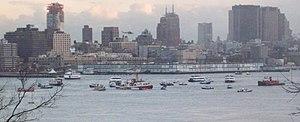
Le 15 janvier 2009, un Airbus A320 effectuant le vol US Airways 1549 est victime d'une collision aviaire suivie d'une panne des deux moteurs au-dessus de la ville de New York, aux États-Unis. L'avion de la compagnie américaine US Airways, piloté par Chesley Sullenberger et son copilote Jeffrey Skiles, percute une compagnie de bernaches du Canada peu après avoir décollé de l'aéroport LaGuardia de New York. Le commandant de bord Sullenberger parvient à faire amerrir son avion sur le fleuve Hudson, face à Manhattan au bout de cinq minutes et huit secondes de vol.